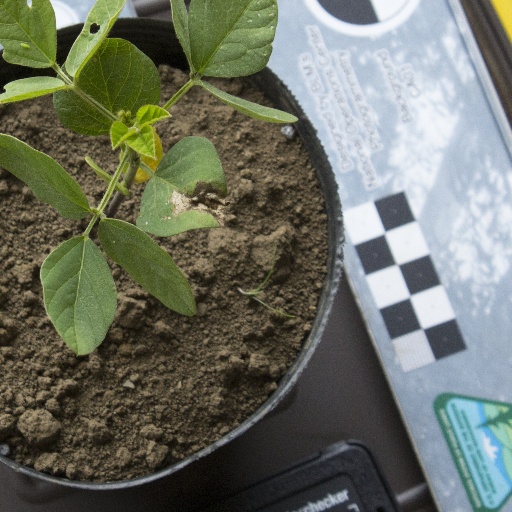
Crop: soybean